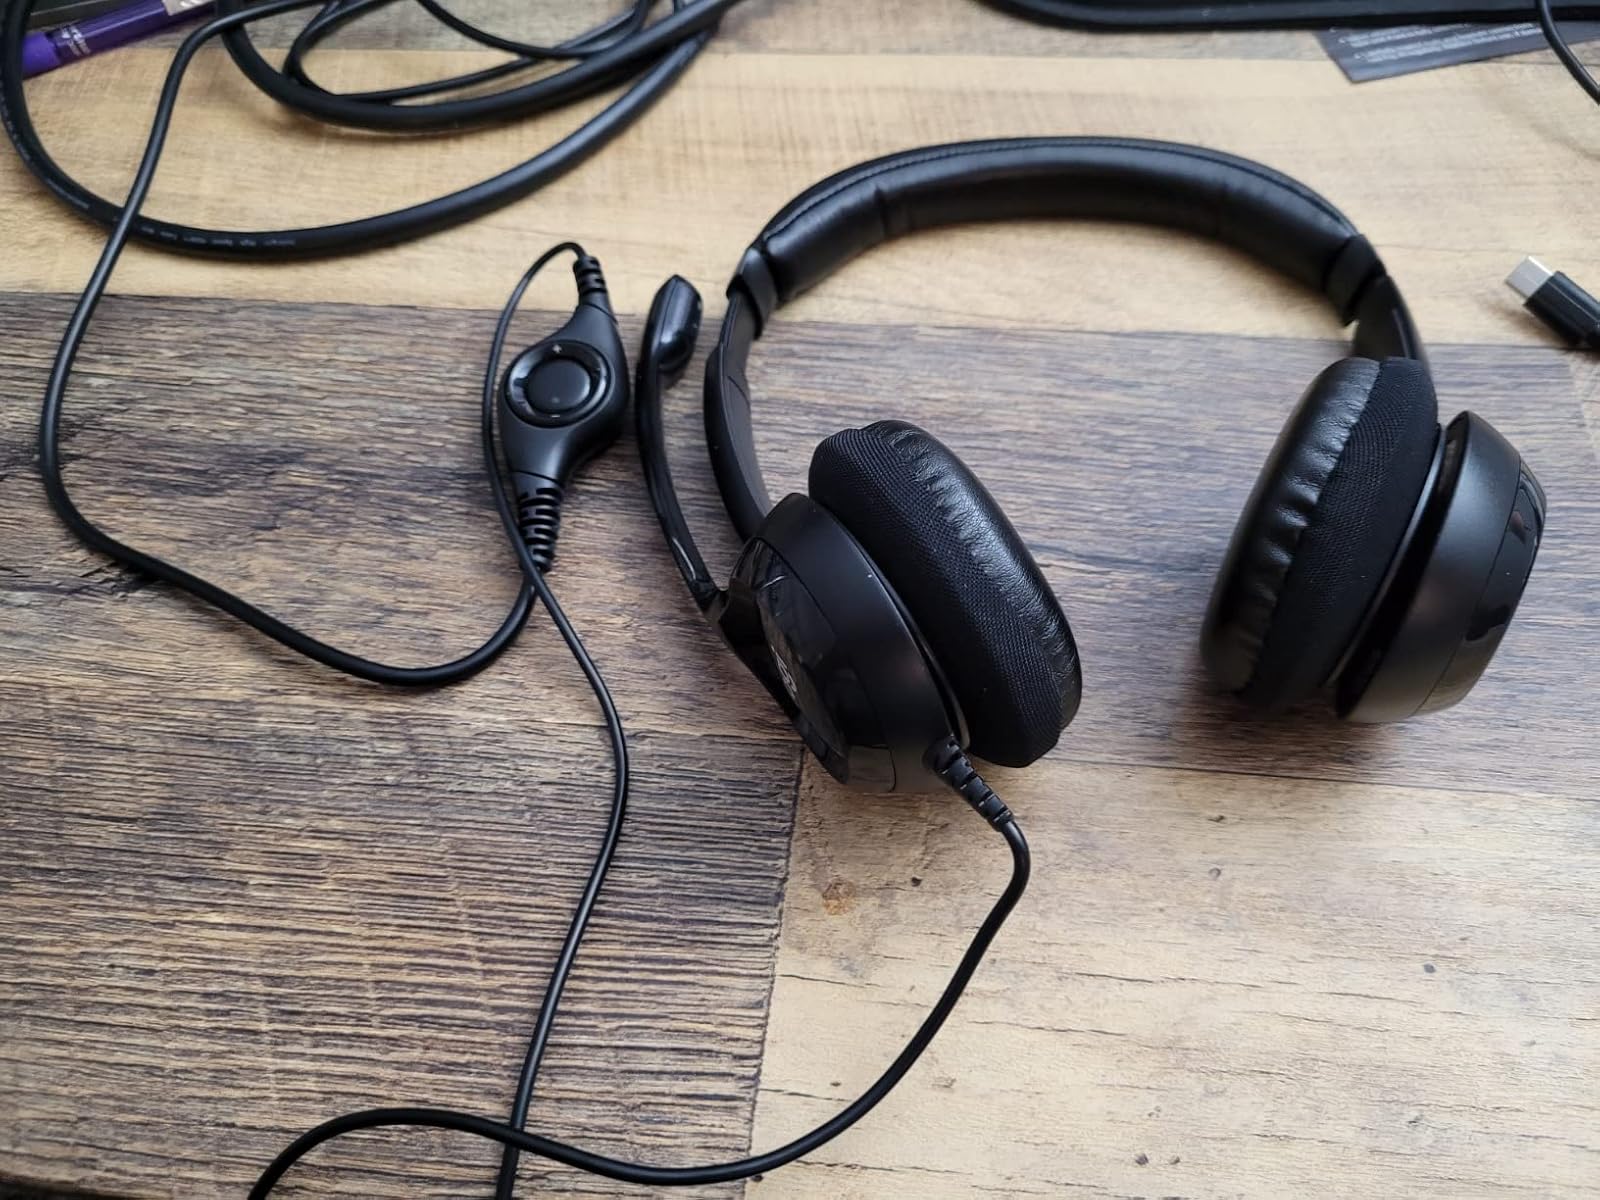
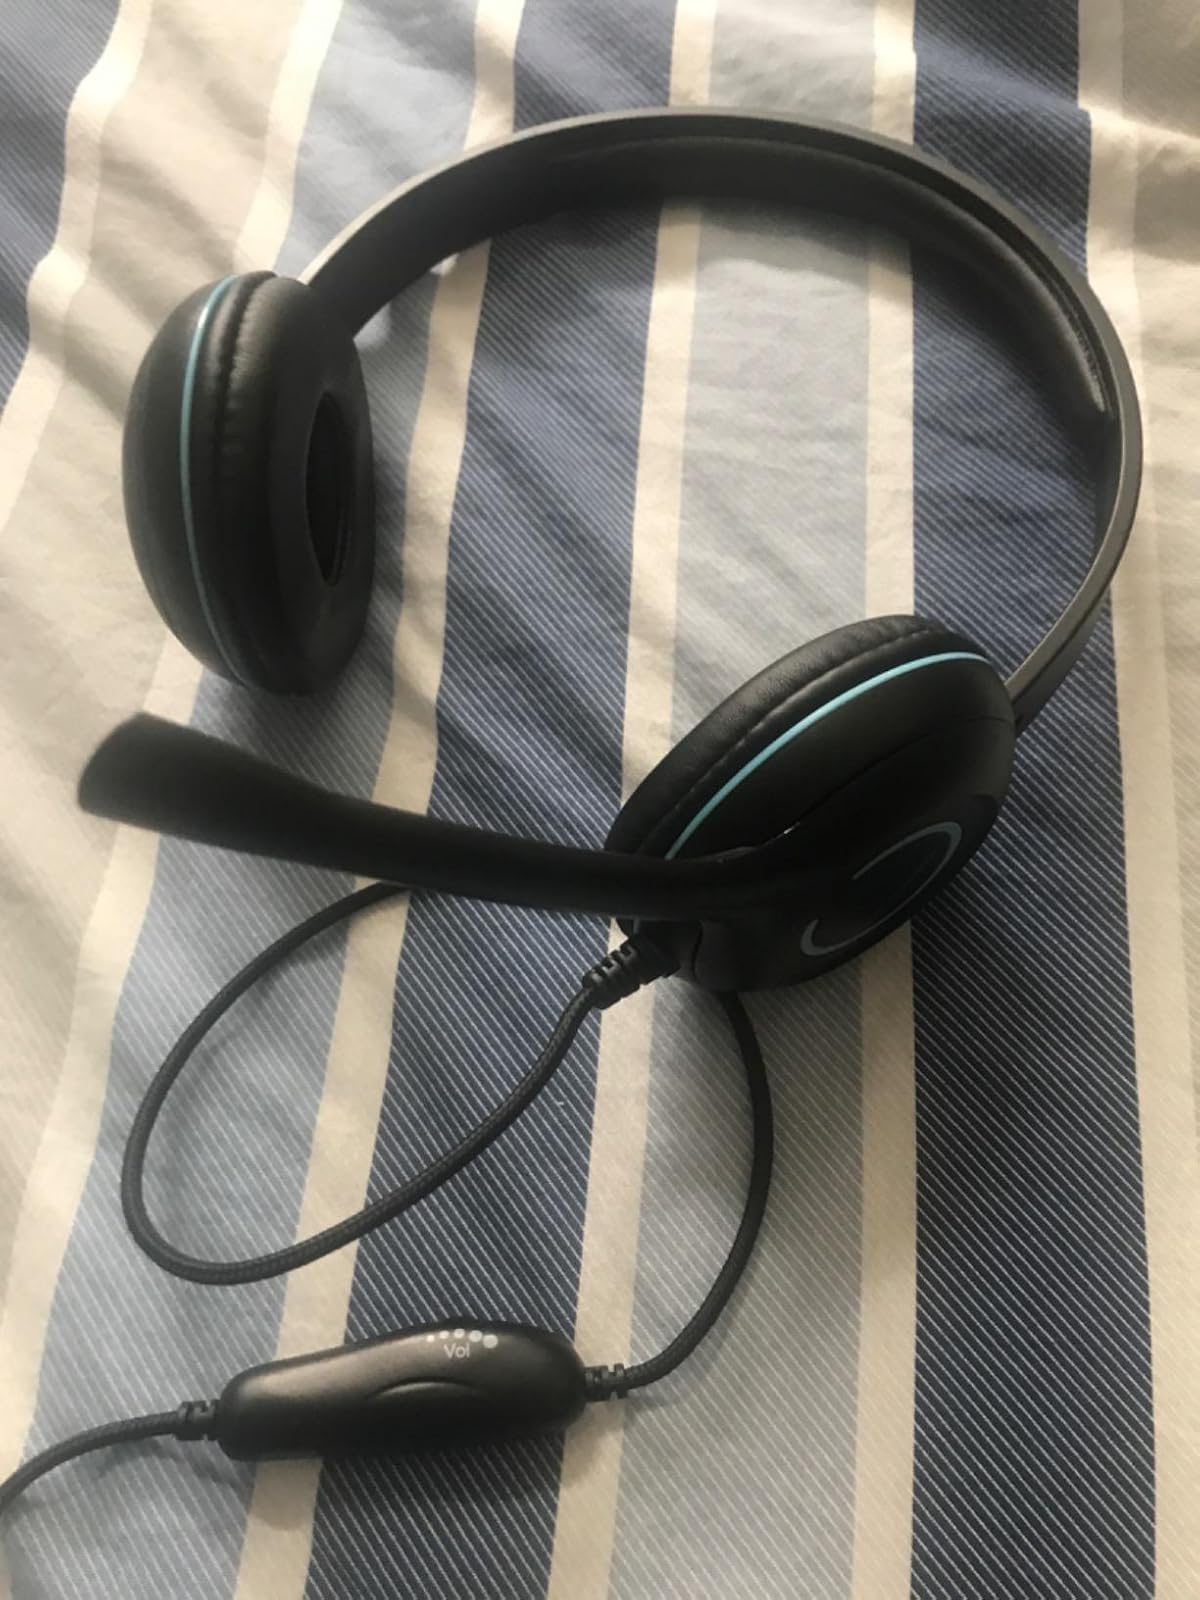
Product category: headphones
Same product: no